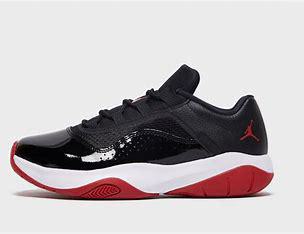
Brand: Jordan
Model: 11 Cmft